Culture of Serbia

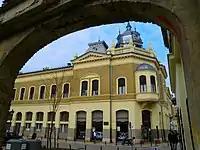
Matica srpska based in Novi Sad, the oldest matica in the world.

Serbia has a well-established theatrical tradition with many theatres. The Serbian National Theatre was established in 1861. The company started performing opera at the end of the 19th century and the permanent opera was established in 1947. It established a ballet company.